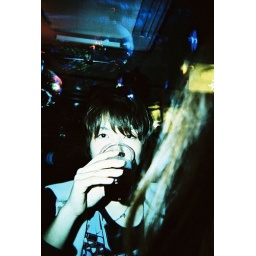
o floor bar in shibuya